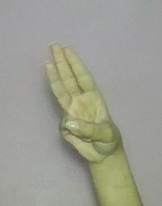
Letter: thaa